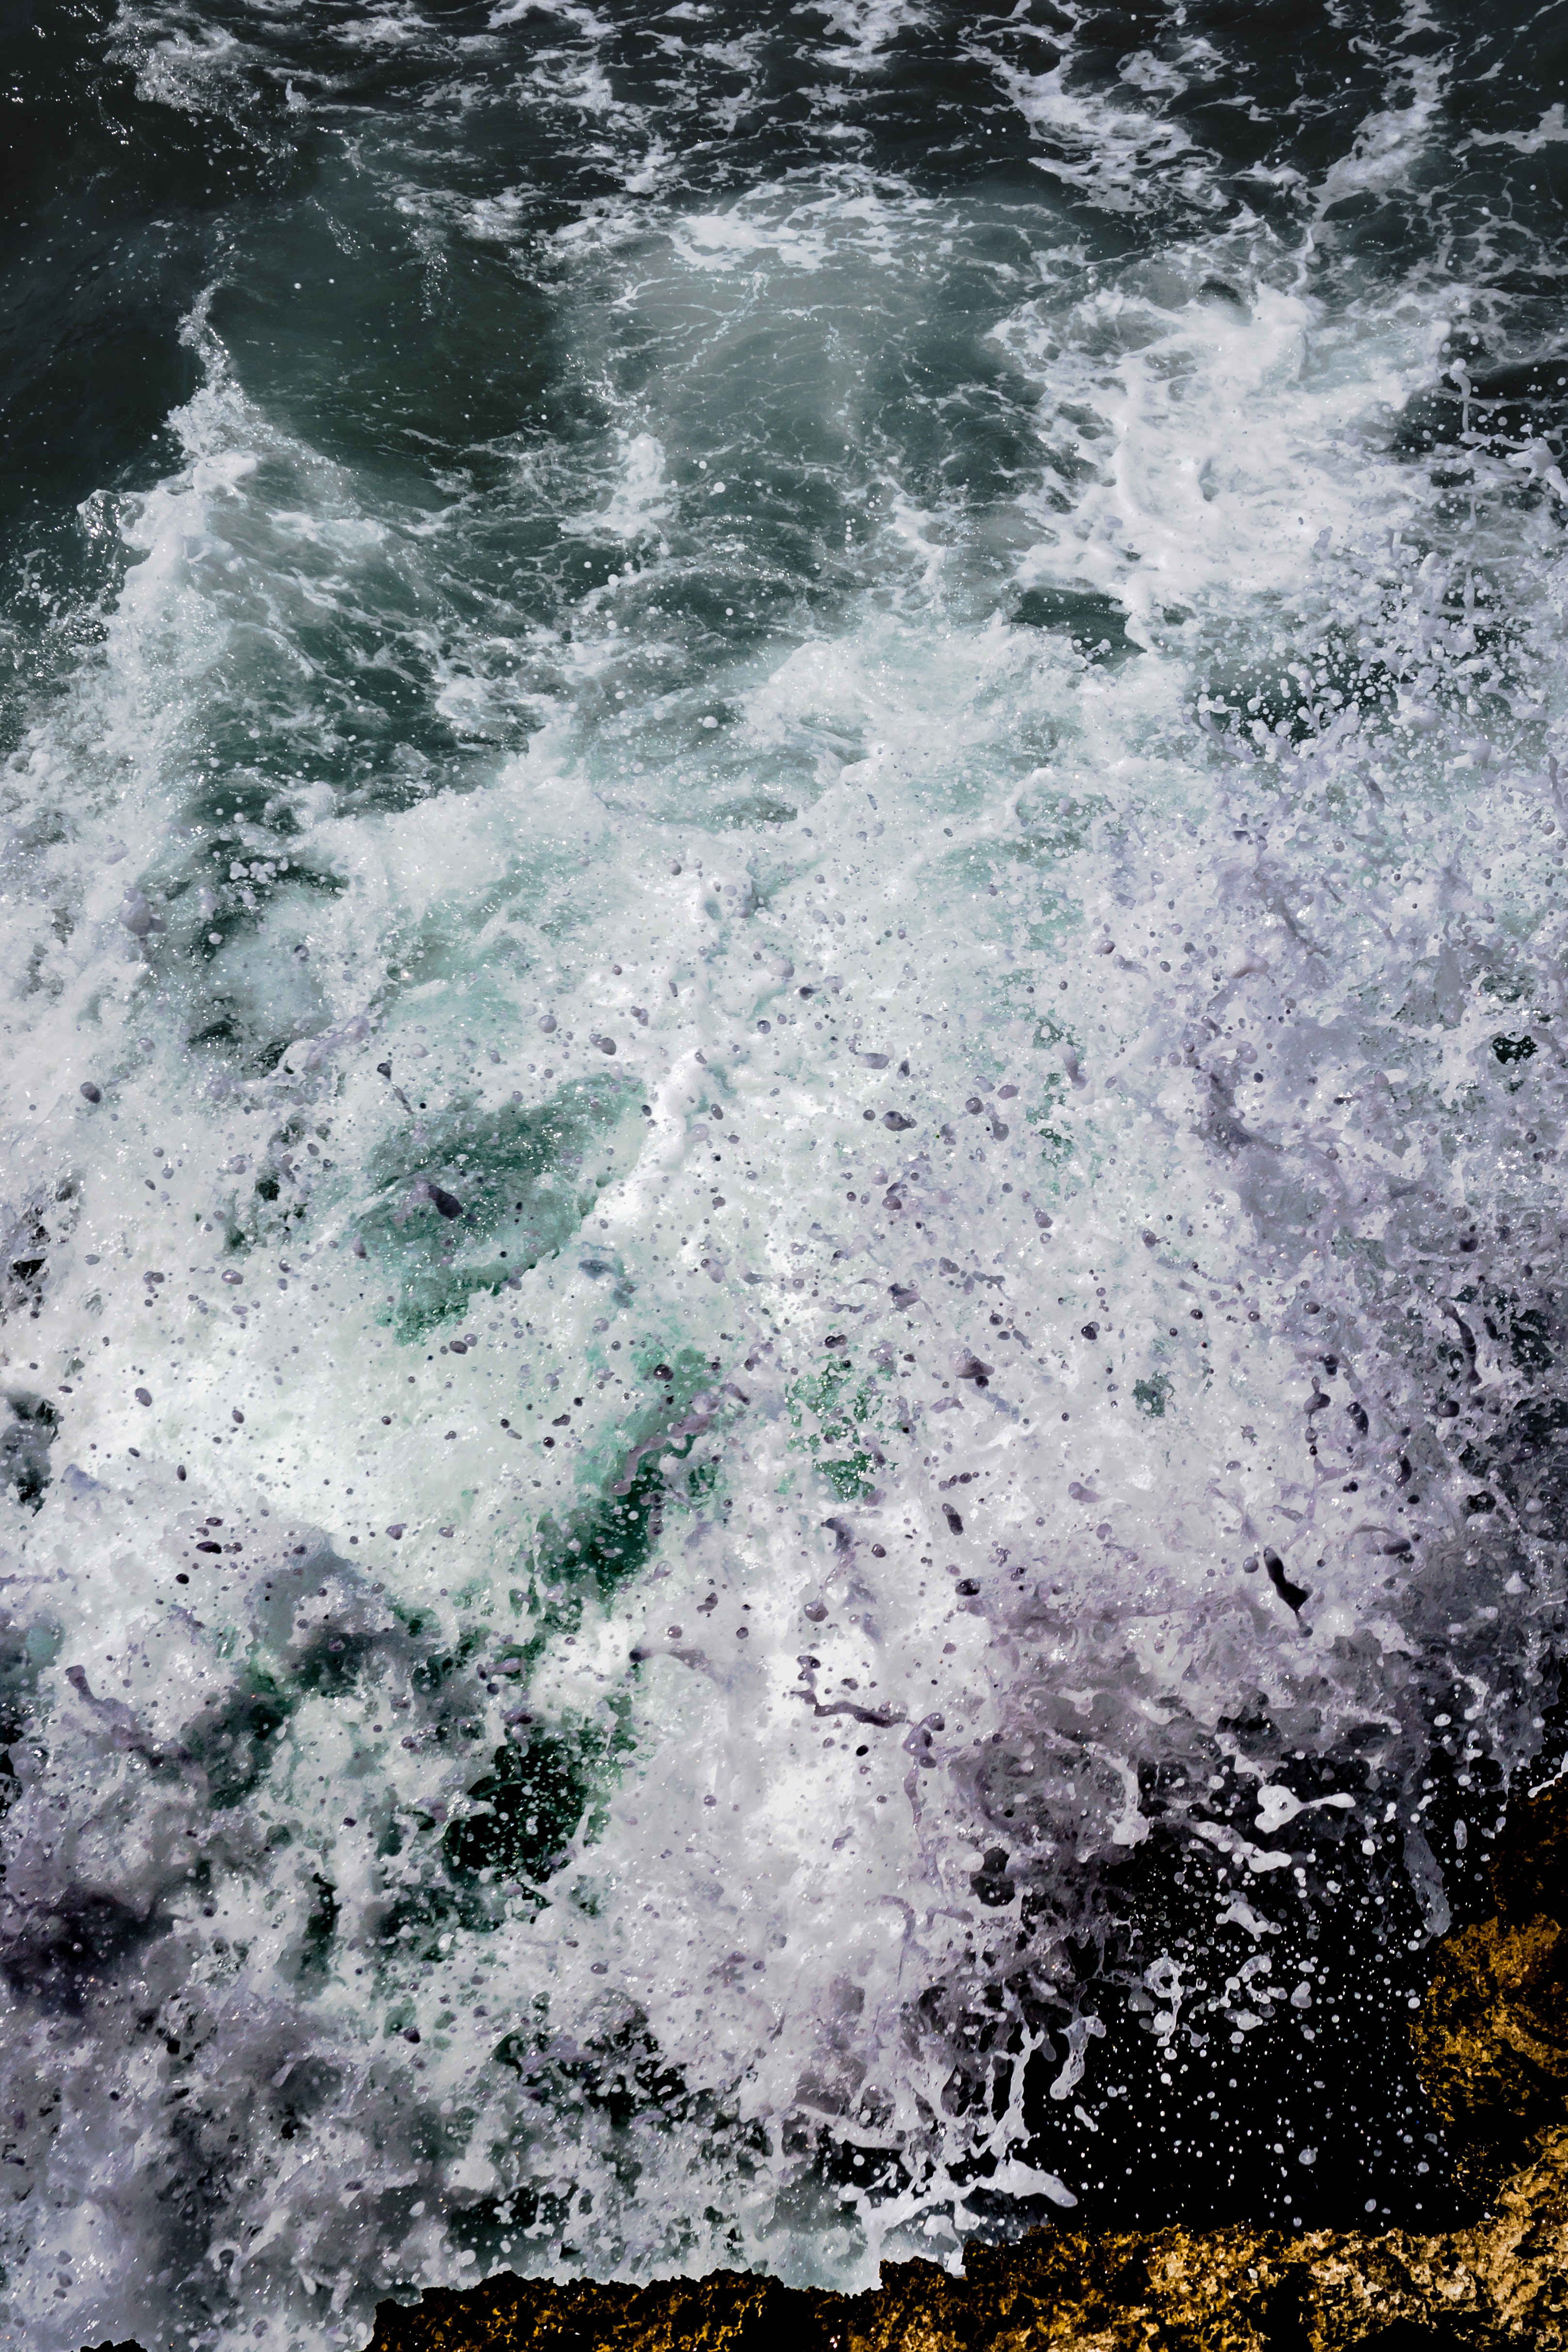
water, blue, wave, sky, sea, wind wave, ocean, rock, photography, watercourse, cloud, river